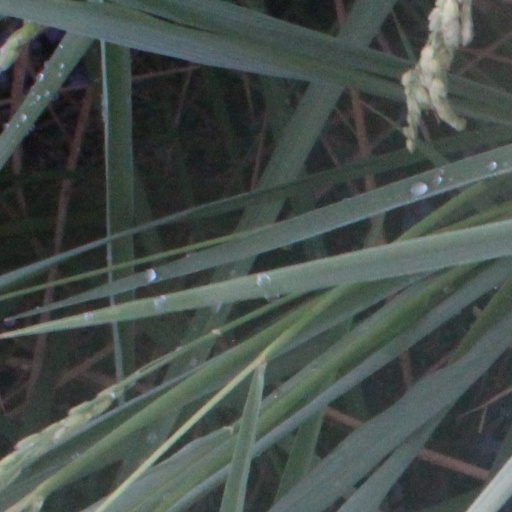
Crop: rice